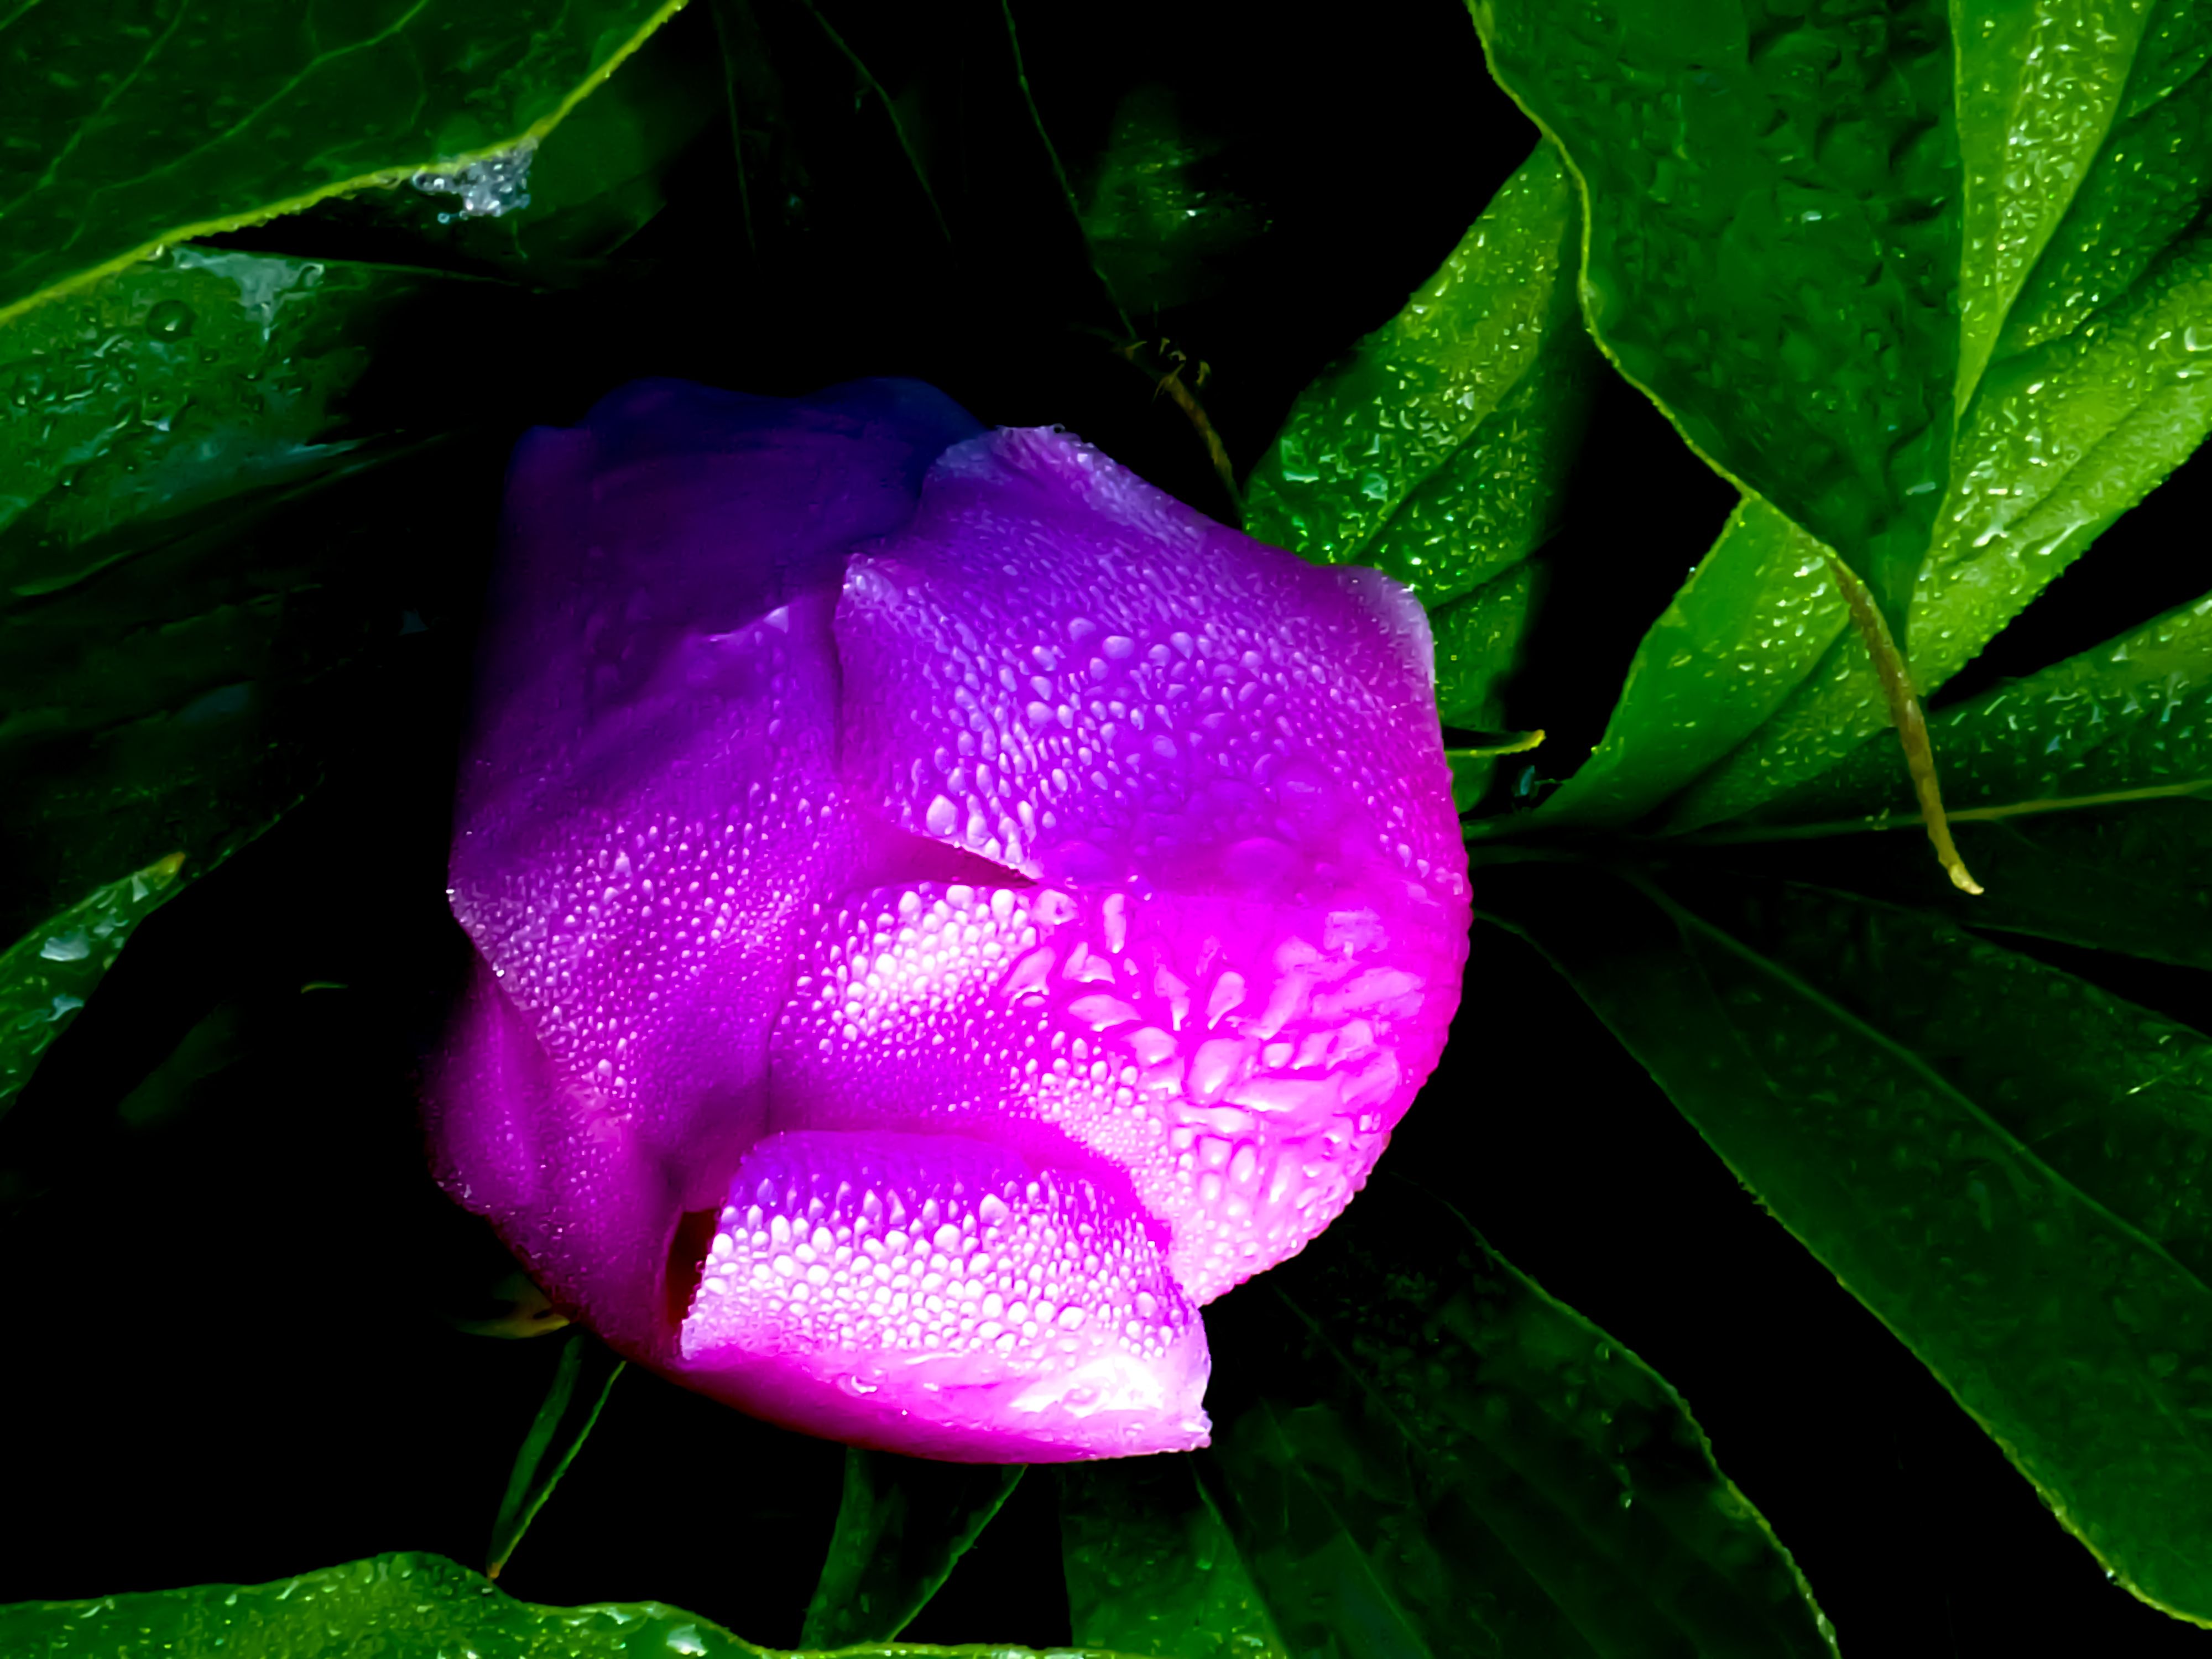
Pink Flower Bud
The image shows a pink flower bud covered in water droplets, surrounded by dark green leaves. The leaves also have water droplets on them. The background is dark, making the flower stand out brightly. The close-up view captures the texture and freshness of the petals and leaves.
The image captures a close-up of a pink flower bud covered in dew, surrounded by dark green leaves. The lighting is dramatic, highlighting the flower against a shadowy background. The rich color contrast between the pink petals and deep green leaves creates a fresh and vibrant mood. The water droplets add texture, making the scene feel cool and refreshing, as if taken after rainfall or early in the morning.
Labels: Flower, Petal, Plant, Geranium, Purple, Leaf, Rose, Anemone, Acanthaceae, Bud, Sprout, Crocus, Droplet, Leaves
Camera: Panasonic DMC-FZ72
Aperture: F5
Exposure: 1/125 sec
ISO: 200
Focal length: 3.6 mm